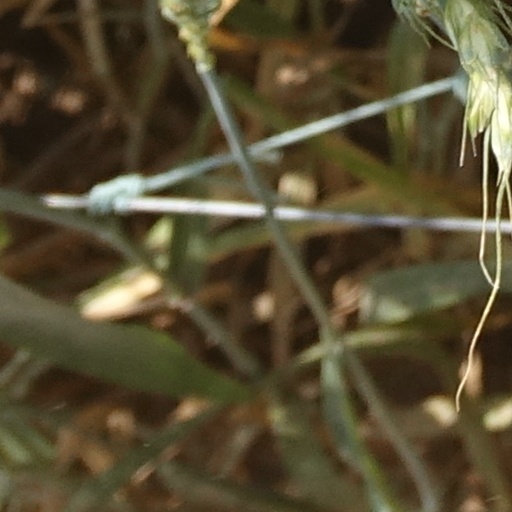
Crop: wheat